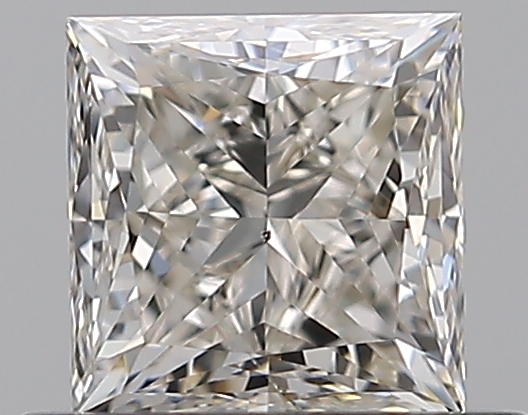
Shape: princess
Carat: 0.7
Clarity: SI2
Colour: K
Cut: VG
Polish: EX
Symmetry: VG
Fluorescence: F
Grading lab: GIA
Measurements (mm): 4.66 x 4.56 x 3.46